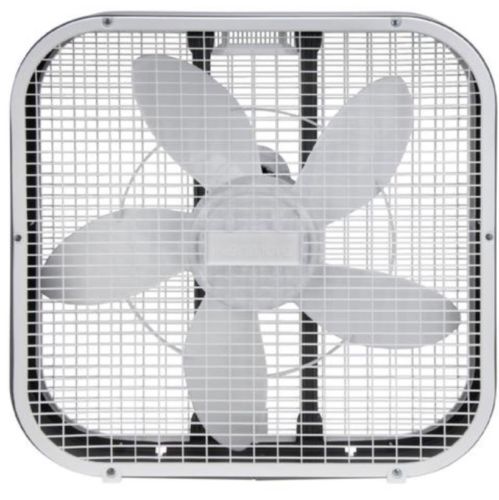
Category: fan